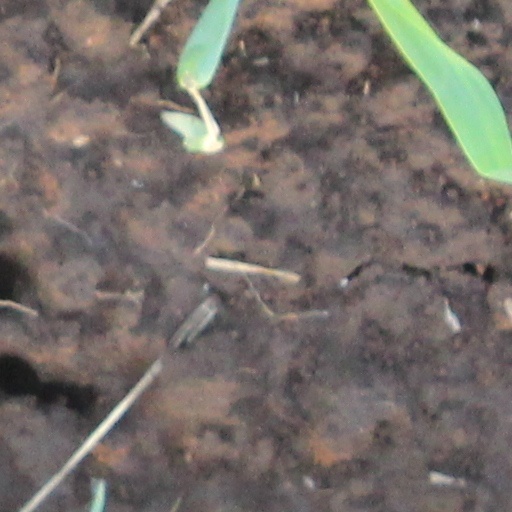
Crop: wheat